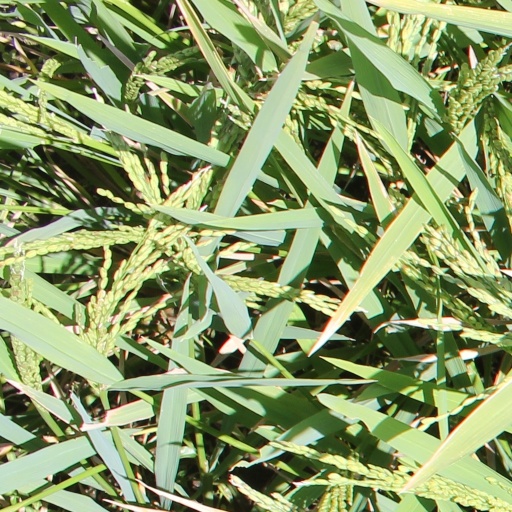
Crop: rice